Georgiana Fanny Shipley Daniell

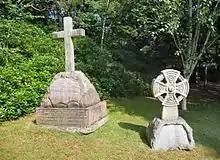
Grave of Louisa Daniell and Georgina Daniell (left) and Kate Hanson (right) in Aldershot Military Cemetery

Daniell died of from an illness brought on by influenza at the Mission Hall and Soldiers' Home, Aldershot in 1894. On 29 June her coffin was carried on a gun carriage for burial with her mother in Aldershot Military Cemetery. They were granted permission to be buried there in recognition of their work for soldiers welfare.